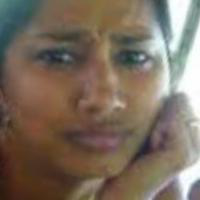
Age group: age 21-30